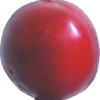
Label: cherry_wax_red